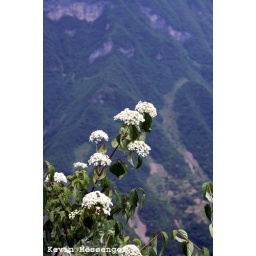
mountain flowers in China